List of Hot Country Singles & Tracks number ones of 2004

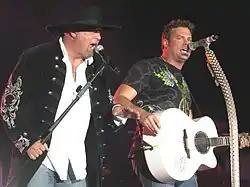
The duo Montgomery Gentry topped the chart for the first time in 2004.

Hot Country Songs is a chart that ranks the top-performing country music songs in the United States, published by "Billboard" magazine. In 2004, 21 different songs topped the chart, then published under the title Hot Country Singles & Tracks, in 52 issues of the magazine, based on weekly airplay data from country music radio stations compiled by Nielsen SoundScan.